John I of Portugal

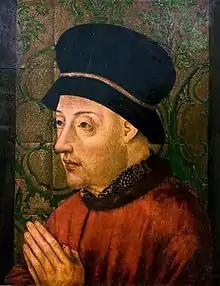
Portrait,

John I ( ]; 11 April 1357 – 14 August 1433), also called John of Aviz, was King of Portugal from 1385 until his death in 1433. He is recognized chiefly for his role in Portugal's victory in a succession war with Castile, preserving his country's independence and establishing the Aviz (or Joanine) dynasty on the Portuguese throne. His long reign of 48 years, the most extensive of all Portuguese monarchs, saw the beginning of Portugal's overseas expansion. John's well-remembered reign in his country earned him the epithet of Fond Memory ("de Boa Memória").